National Pacification Army

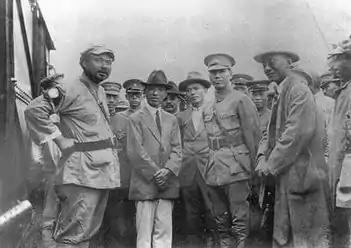
Feng Yuxiang and Chiang Kai-Shek in Xuzhou, June 1927

Two other major Chinese battlegrounds in this period were Jiangsu, (specifically the city of Xuzhou) and Shanxi. With NPA forces expelling the NRA from Xuzhou in August 1927, the NRA and the Guominjun cooperated to defend against NPA offensives led by Sun Chuanfang in a last-ditch attempt to retake his original territories. By August, the front line had moved to southern Jiangsu, with the NRA being pushed to Nanjing, leading Yan Xishan to revert to neutrality. However, in late August, Sun Chuanfang was being pushed back, and he lost 50,000 men throughout September. Jiangsu was where Feng Yuxiang's force was mainly concentrated. Towards the north, Zhang Zuolin was fighting Yan Xishan on a different front. Previously, Yan had been straddling the fence, taking a neutral stance militarily, although favoring the KMT (Shanxi formally joined the KMT in April). However, in late August 1927, Zhang attacked Yan's soldiers in Shijiazhuang, who were forced to retreat to Shanxi. This tipped the balance, and Yan began an offensive along the Beijing-Suiyuan Railroad in October, opening up a new front of fighting between the KMT and the Anguojun.